Space dust measurement

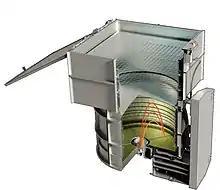
Schematic diagram of a Dust Telescope consisting of a Dust Trajectory Sensor (top part) and a Compositional Analyzer (lower part). Trajectories of ions from a dust impact onto the chemical analyzer are indicated.

A Dust Telescope is an instrument to perform dust astronomy. It not only analyses the signals and ions that are generated by a dust impact on the sensitive target, but also determines the dust trajectory prior to the impact. The latter is based on the successful measurement of the dust electric charge by "Cassini"'s Cosmic Dust Analyzer (CDA). A Dust Trajectory Sensor consists of four planes of parallel position sensing wire electrodes. Dust accelerator tests show that dust trajectories can be determined to an accuracy of 1% in velocity and 1° in direction. The second element of a Dust Telescope is a Large-area Mass Analyzer: a reflectron type time-of-flight mass analyzer with a sensitive area of up to 0.2 m and a mass resolution "R" > 150. It consists of a circular plate target with the ion detector behind the center hole. In front of the target is an acceleration grid. Ions generated by an impact are reflected by a paraboloid shaped grid onto the center ion detector. Prototypes of dust telescope have been built at the Laboratory for Atmospheric and Space Physics (LASP) of the University of Colorado, Boulder, USA and at the Institute of Space Systems of the University of Stuttgart, Germany, and tested at their respective dust accelerators.